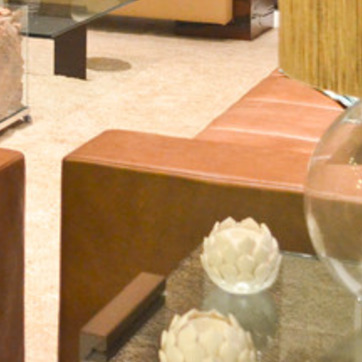
Material: leather